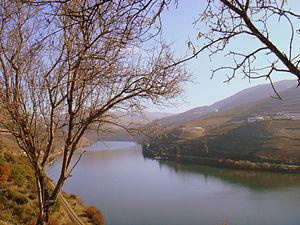
La Denominação de Origem Controlada, est un système de dénomination utilisé pour certifier les vins, fromages, beurres et d'autres produits agricoles portugais.
La viticulture au Portugal a été introduite au cours de l'Antiquité par les marchands phéniciens, carthaginois, grecs et romains. Ses différents terroirs, dans leurs traditions vitivinicoles et leur encépagement, reflètent ces influences. Sans oublier l'importance qu'a eue sur l'élaboration des vins du Portugal, dès le Moyen Âge, le négoce avec l'Angleterre en particulier pour le porto puis le madère.